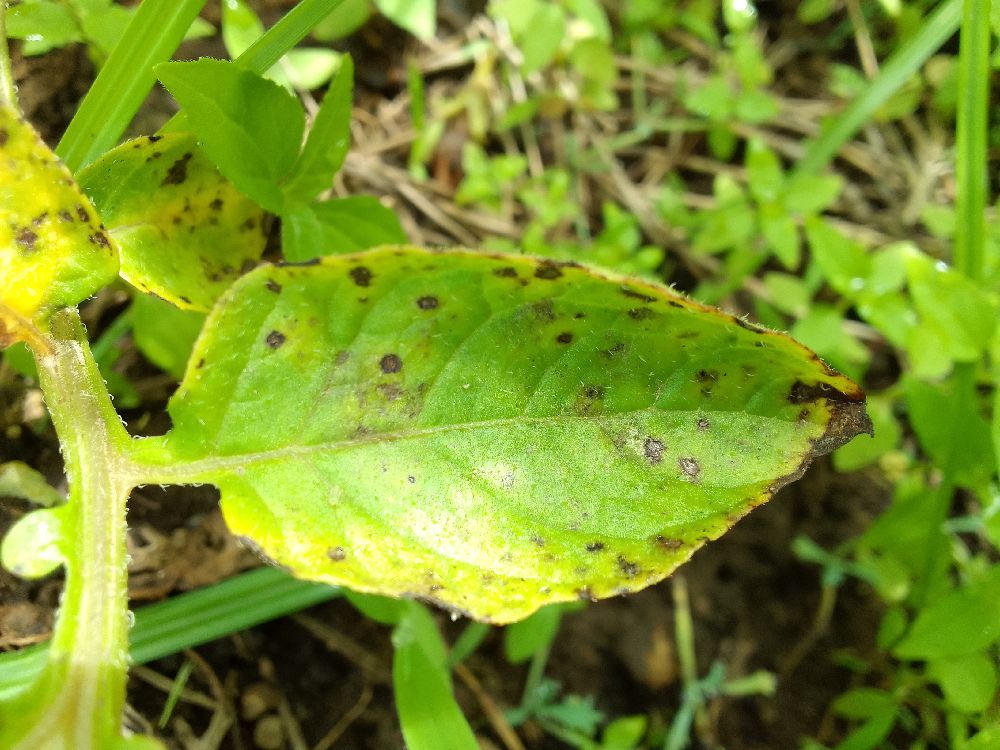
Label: Early blight